Frost/Nixon (film)

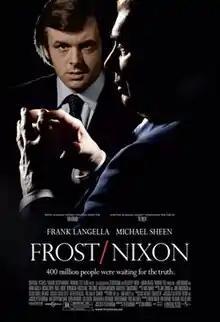
Theatrical release poster

Frost/Nixon is a 2008 historical drama film based on the 2006 play by Peter Morgan, who also adapted the screenplay. The film tells the story behind the Frost/Nixon interviews of 1977. The film was directed by Ron Howard. A co-production of the United States, the United Kingdom and France, the film was produced for Universal Pictures by Howard, Brian Grazer of Imagine Entertainment, and Tim Bevan and Eric Fellner of Working Title Films, and received five Oscar nominations, including Best Picture, Best Actor, and Best Director.